Aubin vert

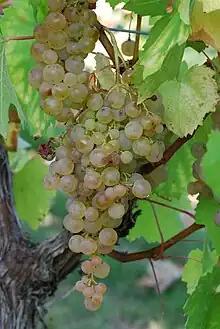
Gouais blanc, one of the parent varieties of Aubin vert.

Ampelographers believe that first recorded mention of Aubin vert was in 1722 when a variety known as "Aubins" was recorded growing in the Moselle region by a document from the parliament of Metz. The plural usage of Aubins suggest that Aubin blanc and Aubin vert were often counted together. The first occurrence of the name Aubin vert itself appeared in 1829.